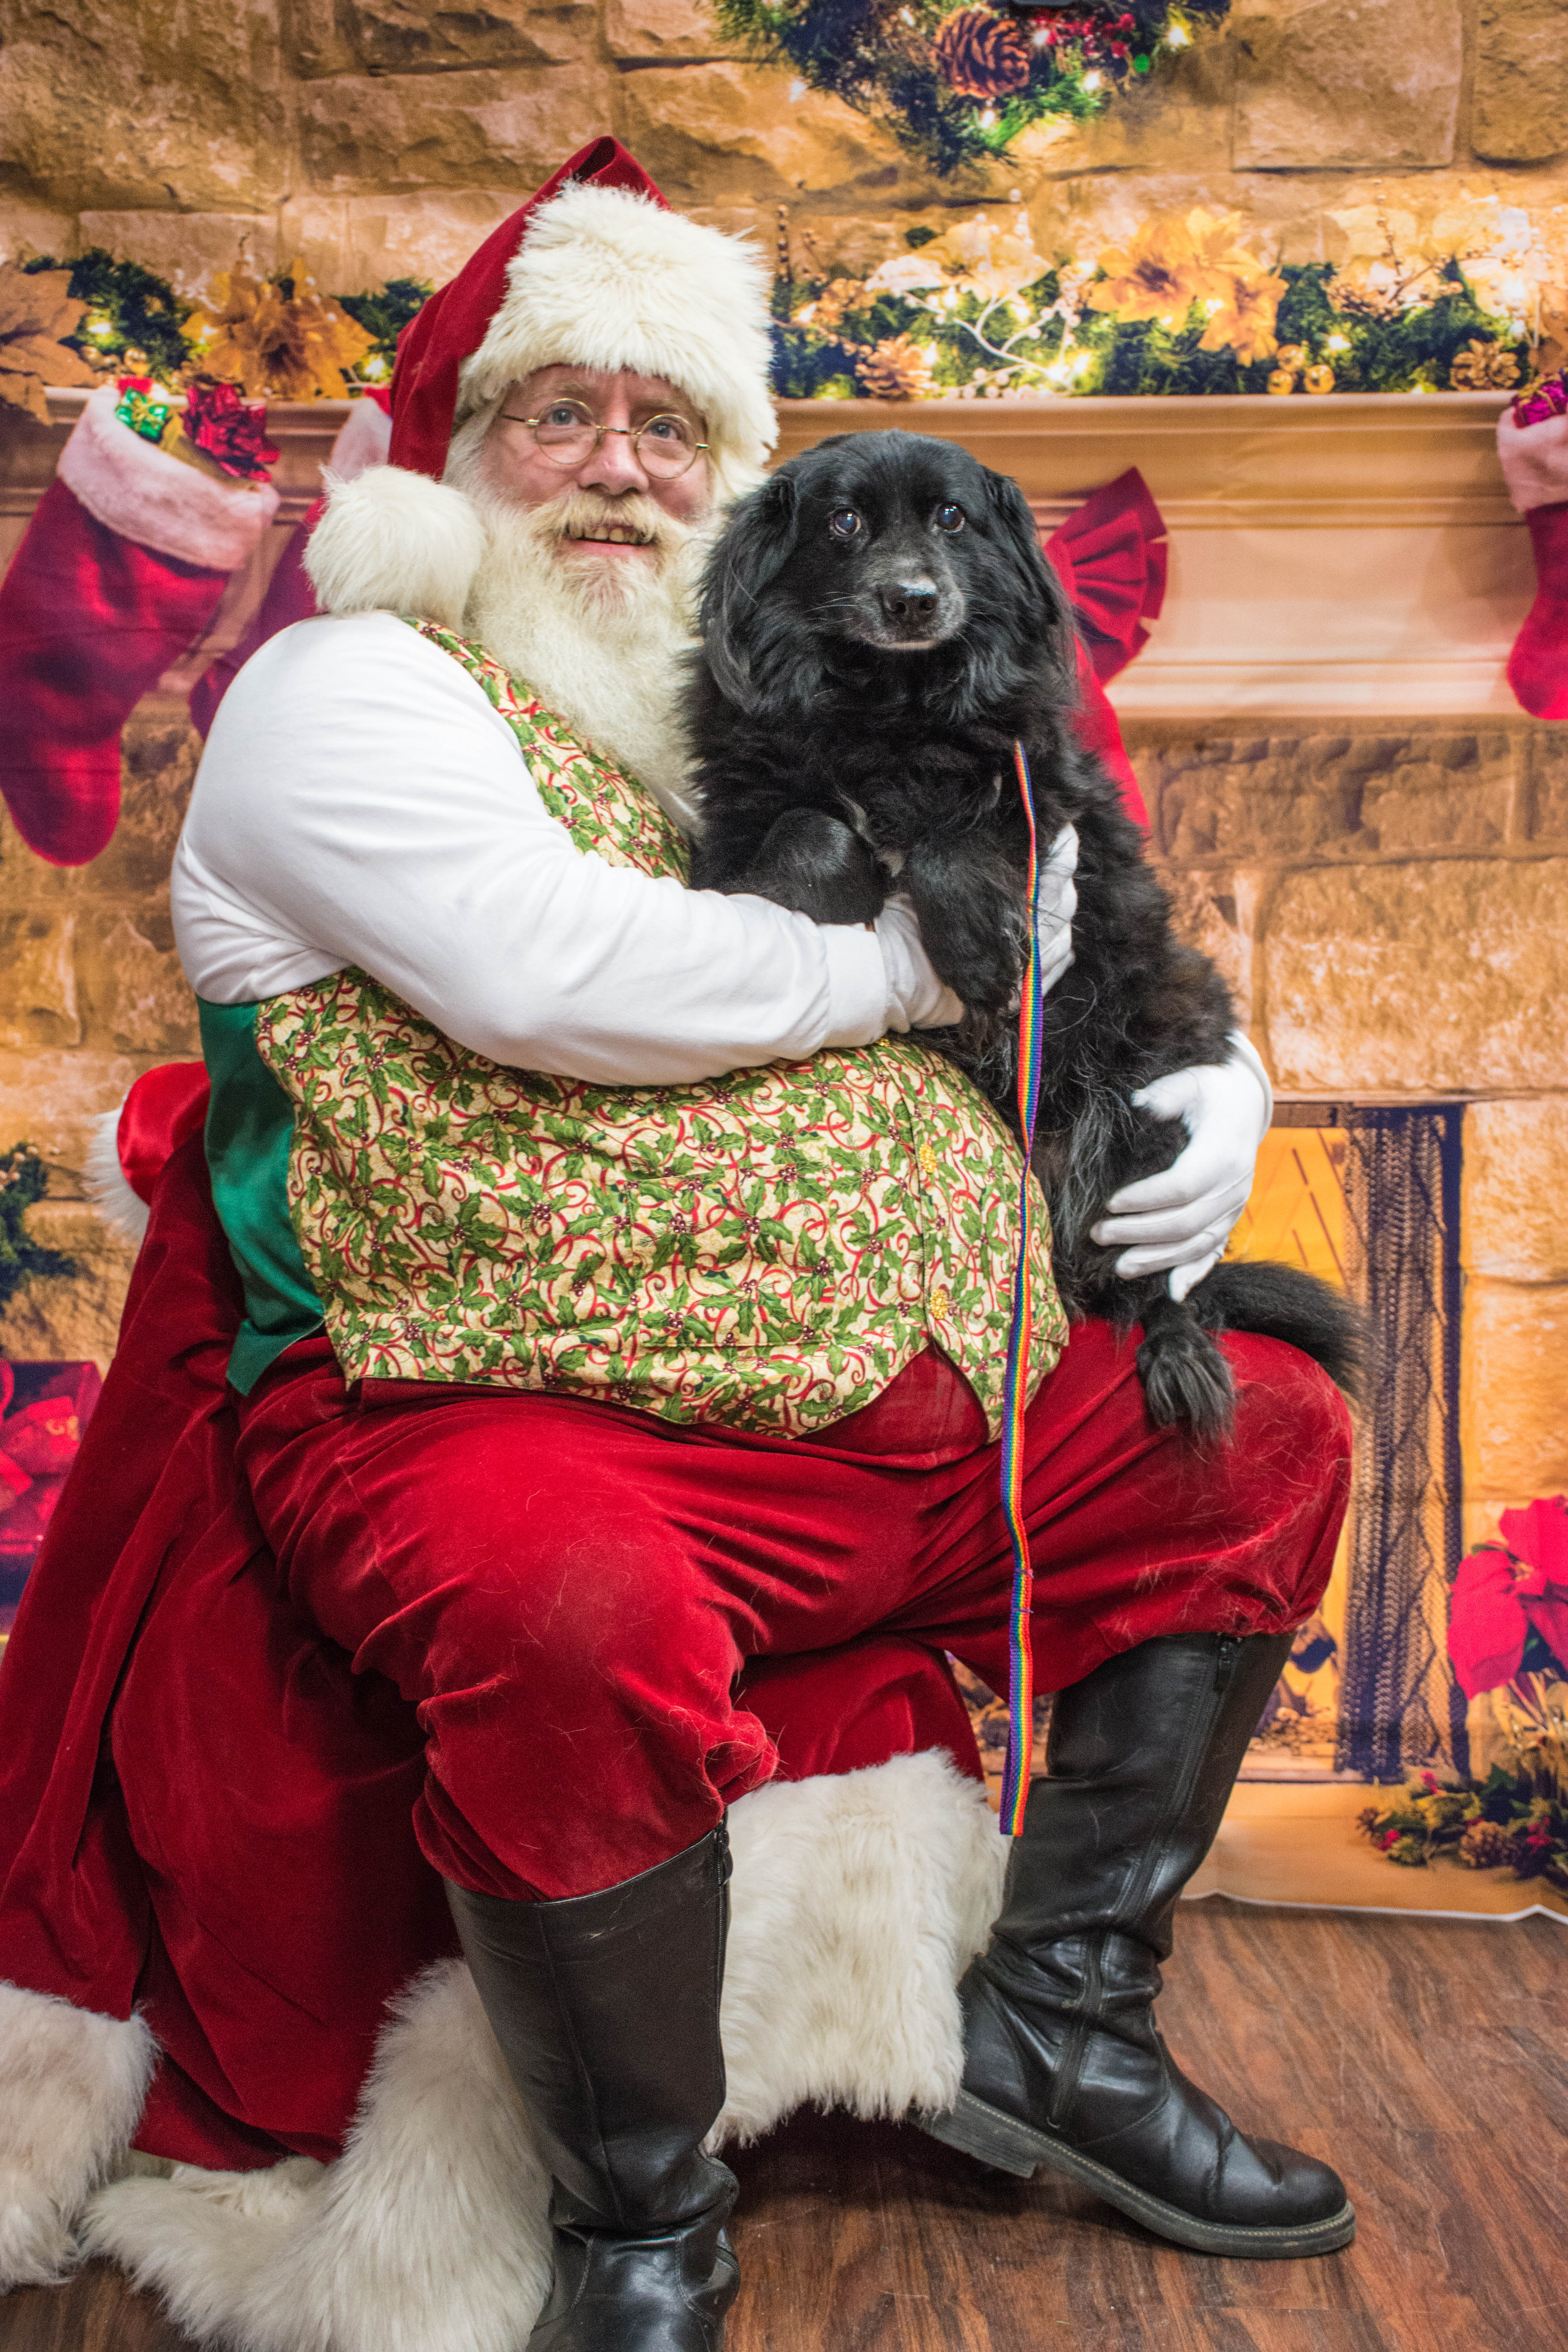
christmas, dog, canidae, santa claus, sporting group, costume, dog breed, fictional character, christmas eve, fur, holiday, carnivore